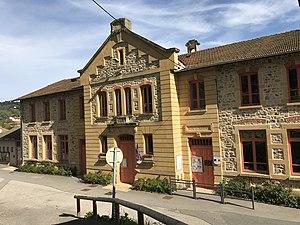
Image de Saint-Bonnet-le-Troncy en octobre 2017.
Saint-Bonnet-le-Troncy est une commune française, située dans le département du Rhône en région Auvergne-Rhône-Alpes.